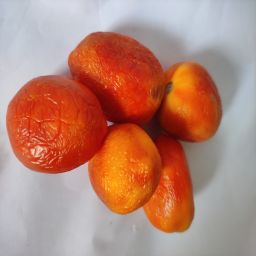
Crop: Tomato
Quality: Old